Ennedi Plateau

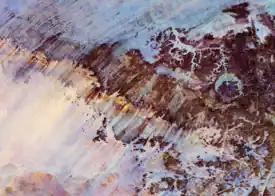
Landsat 8 image of Gweni-Fada crater in the Ennedi Plateau

The Ennedi Plateau is located in the northeast of Chad, in the regions of Ennedi-Ouest and Ennedi-Est. It is considered a part of the group of mountains known as the Ennedi Massif found in Chad, which is one of the nine countries that make up the Sahelian belt that spans the Atlantic Ocean to Sudan. The Ennedi is a sandstone bulwark in the middle of the Sahara, which was formed by erosion from wind and temperature. Many people occupied this area, such as hunters-gatherers (5,000-4,000 cal BC) and pastoralists (beginning 4,000 cal BC). The Ennedi area is also known for its large collection of rock art depicting mainly cattle, as these animals had the greatest financial, environmental, and cultural impact. This art dates back nearly 7,000 years ago. Today, two semi-nomadic groups, mainly Muslim, live in the Ennedi during the rainy months and pass through the area during the dry season. They rely on their herds of camels, donkeys, sheep, and goats to survive.